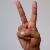
The image shows a hand gesture representing the letter 'V' in Indian Sign Language.